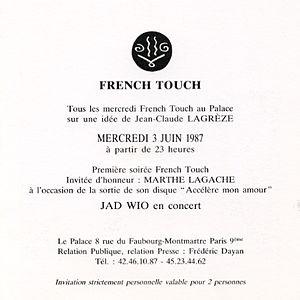
Soirée French Touch 1987 Paris
Jean-Claude Lagrèze est un photographe français du XXᵉ siècle, connu pour ses portraits en noir et blanc de vedettes du rock et de célébrités. Son travail s'inscrit dans « la photographie masculine », un courant photographique novateur des années 1980, selon Didier Lestrade. Il est aussi le créateur, à la même époque, de soirées très prisées de la nuit parisienne, soirées où il fit connaître la house music et ses DJ.
La French touch, ou French house, est un courant musical né en France en 1990, reconnu internationalement comme la déclinaison française de la musique house. Si, au départ, elle s'inscrivait dans la house music par l'utilisation de samples souvent puisés dans le funk et le disco, au fil des années, ses sources d'inspiration se sont étendues à tous les styles musicaux.